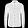
Label: Shirt